Hyōroku mochi

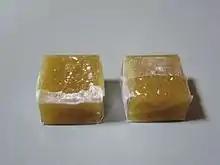

is a candy which is made and sold by Seika Foods in Kagoshima. Similar to a rice cake, it is made of maltose starch syrup, nori, powdered green tea, soybean flour, and white bean paste. It is shaped into a small cube and wrapped in a thin film of edible starch. Hyōrokumochi can be bought at stores throughout Kyushu.